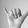
ASL letter: Y